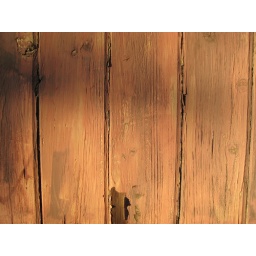
Photo walk around Antioch - warm light on wooden fence